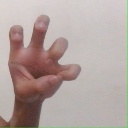
अक्षर: छ